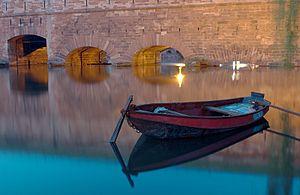
Une vieille barque derrière la terrasse panoramique du passage Vauban, dans le quartier de la Petite France à Strasbourg.